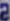
Number: 2